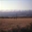
Label: plain